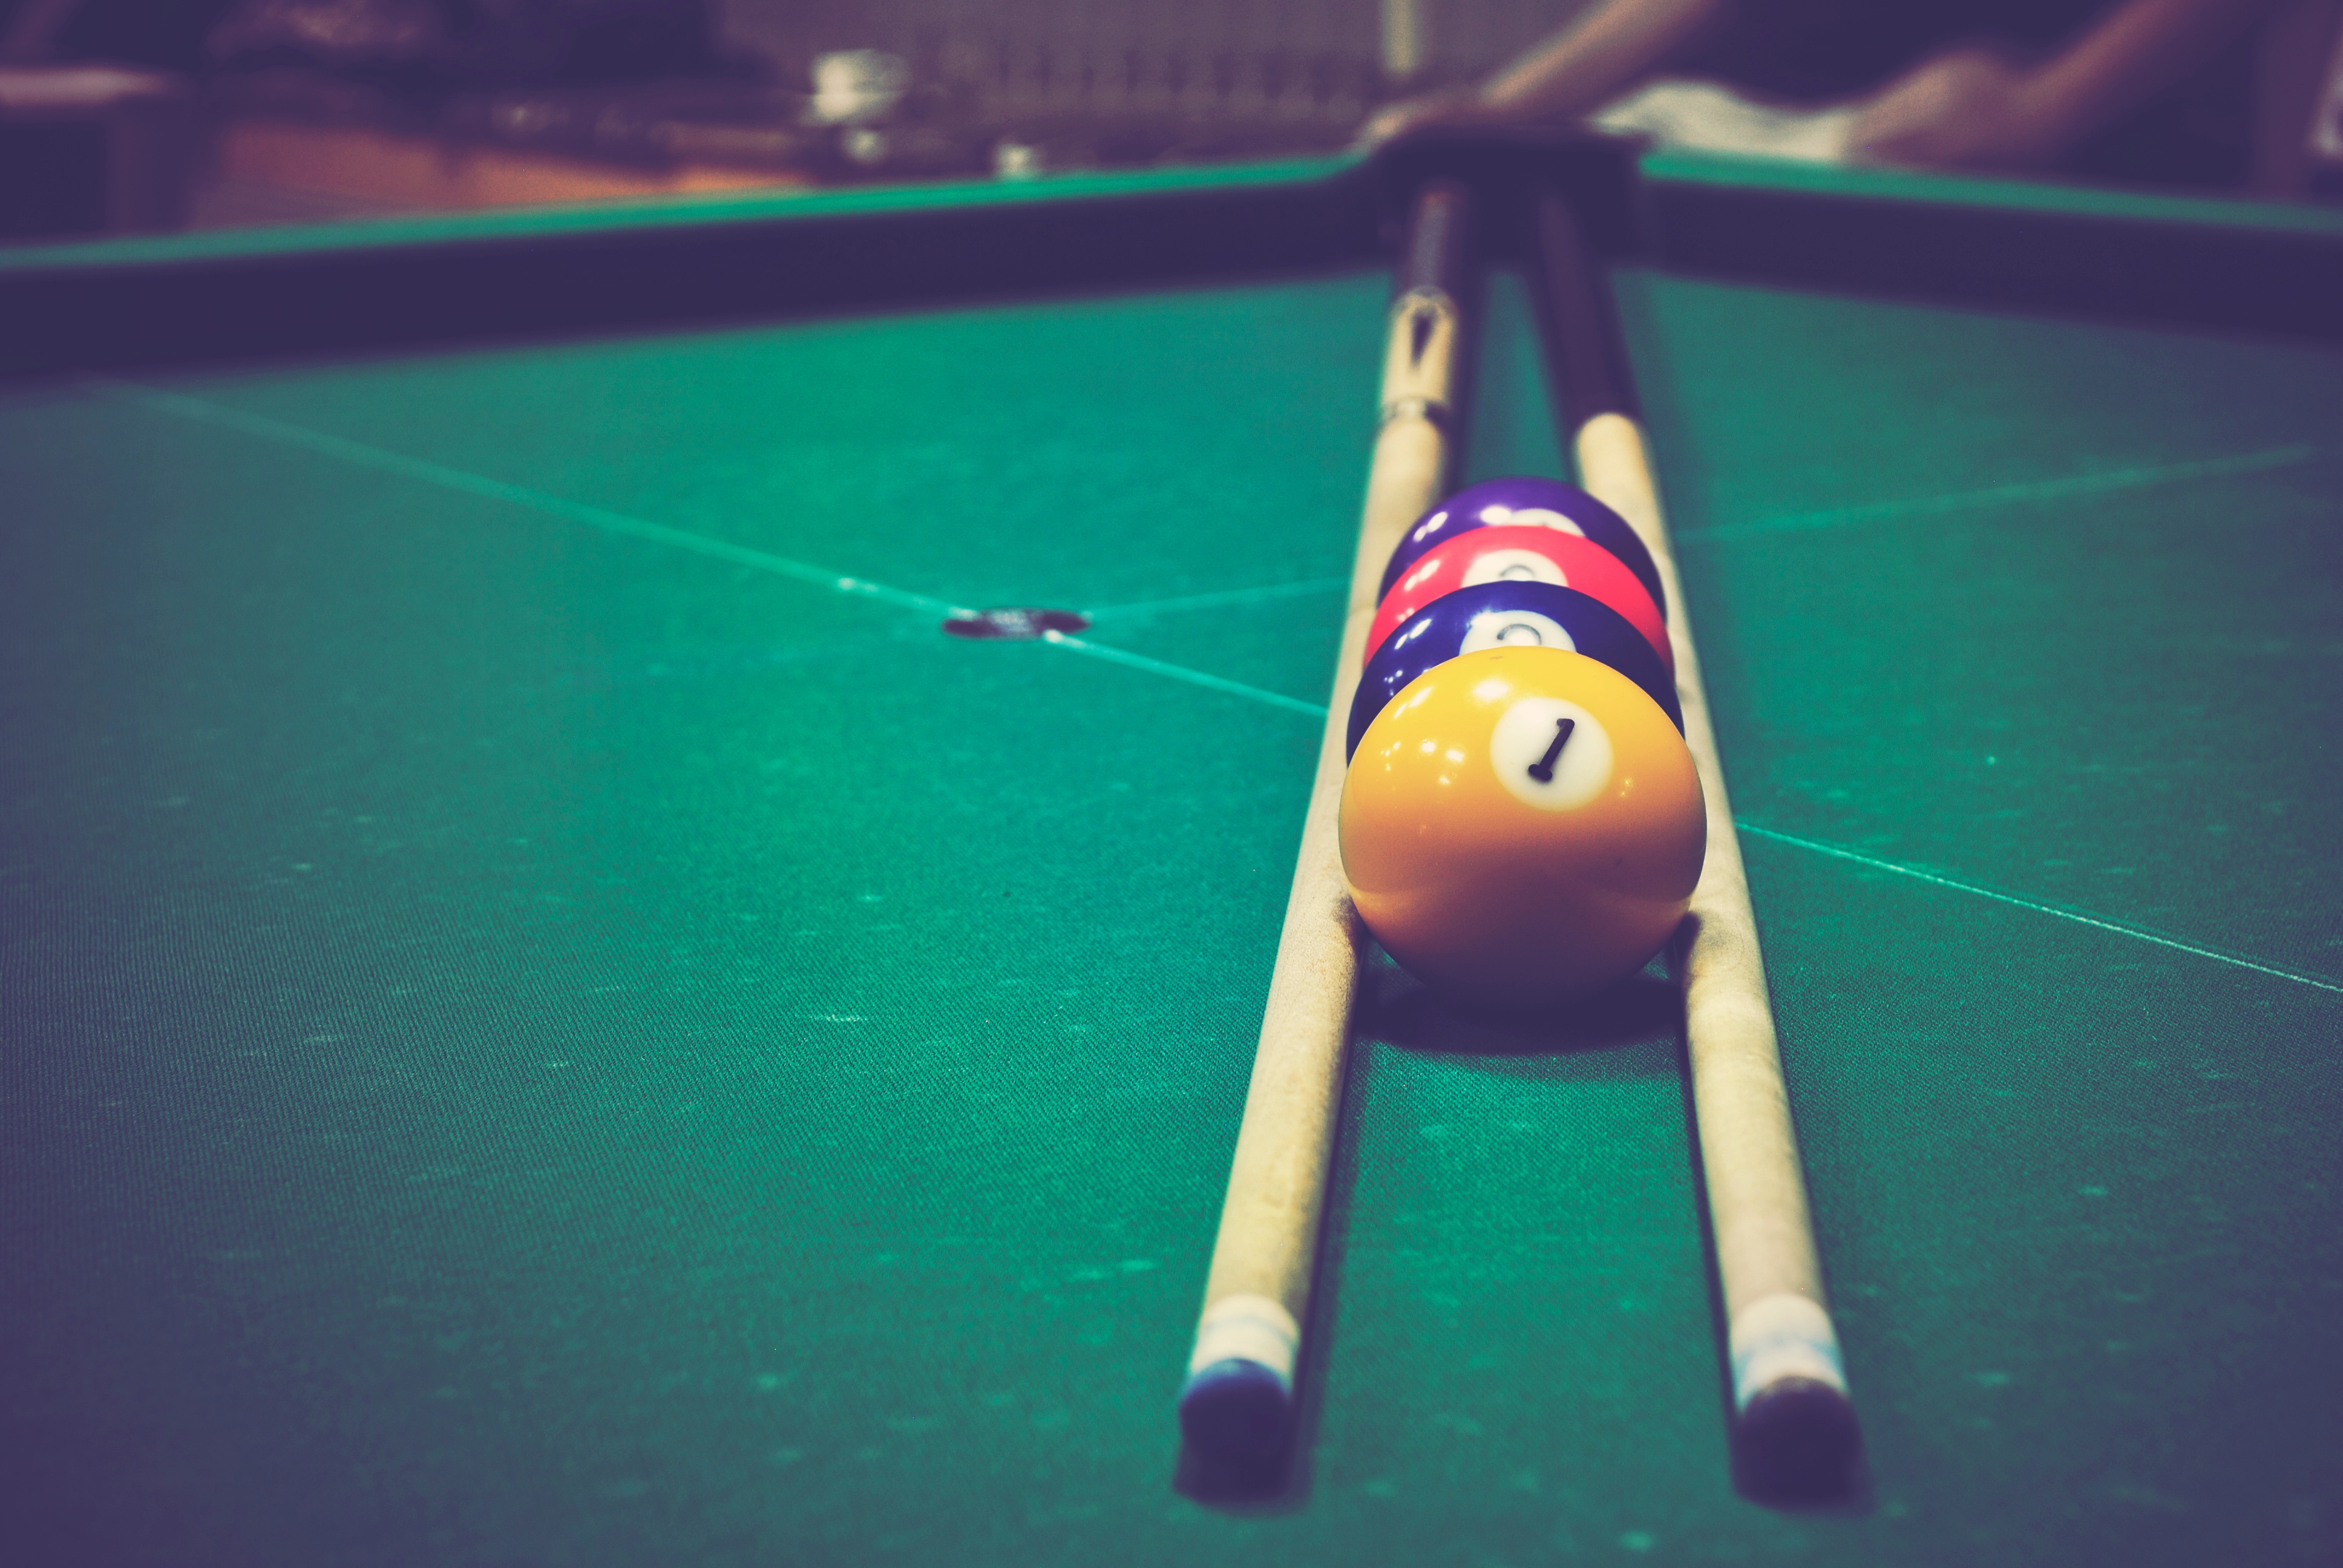
hand, pool, color, sports, ball, games, pocket billiards, indoor games and sports, cue sports, cue stick